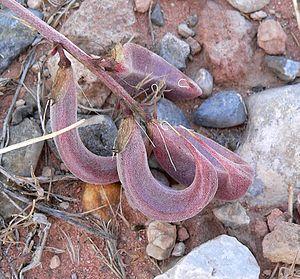
Astragalus amphioxys est une espèce de plante herbacée annuelle, endémique des États-Unis, de la sous-famille des Faboideae.